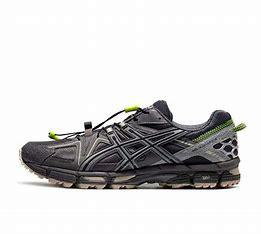
Brand: Asics
Model: Gel Kahana 8